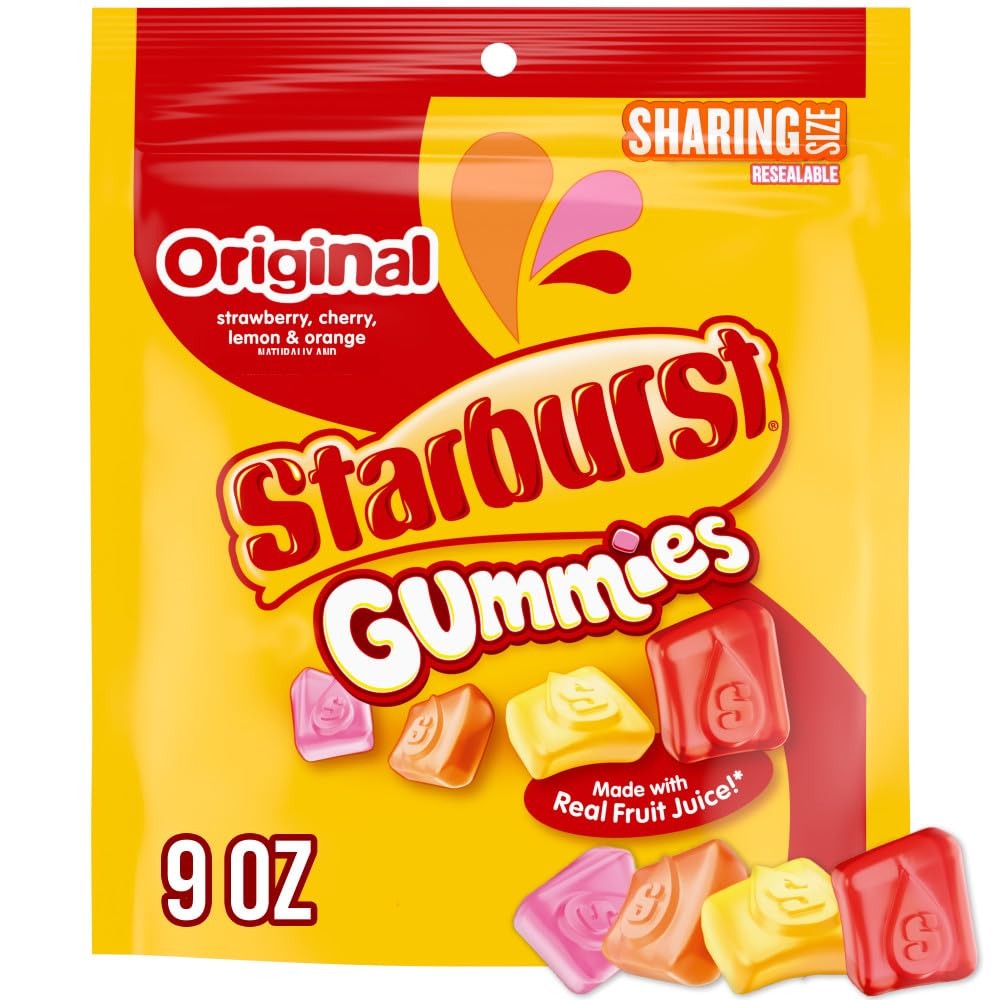
Item Name: Starburst Gummies Originals Candy Bag, 8 ounce
Bullet Point 1: Contains one (1) 9-ounce sharing size resealable bag of STARBURST Gummies Original Gummy Candy
Bullet Point 2: Soft, Chewy, and Oh-So Lovable, these cherry, lemon, strawberry, and orange flavored STARBURST Gummies Original will have your taste buds dancing with delight
Bullet Point 3: Brighten up the office candy dish with STARBURST Original Gummies for a sweet and fruity twist
Bullet Point 4: Elevate your movie nights with a burst of fruity fun in your mouth, thanks to our irresistibly juicy STARBURST Original Gummies
Bullet Point 5: Bring a bag of STARBURST Gummies to share and enjoy on all of your adventures for fruity goodness on the go
Value: 8.0
Unit: Ounce

Price: 7.605